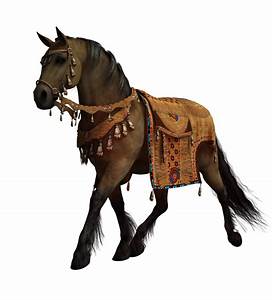
Label: horse